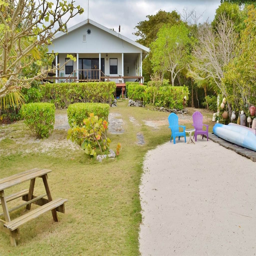
view of the house from your own private beach .